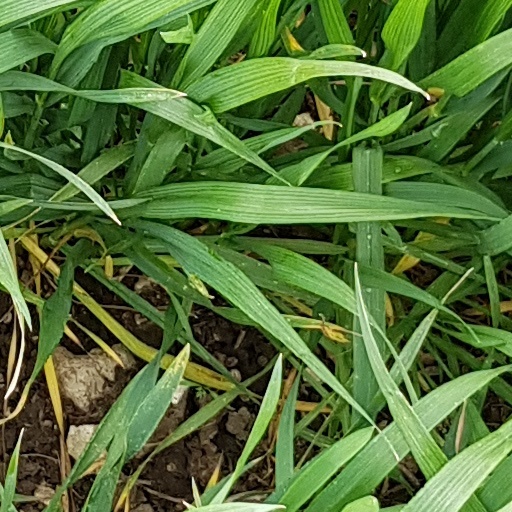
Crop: wheat